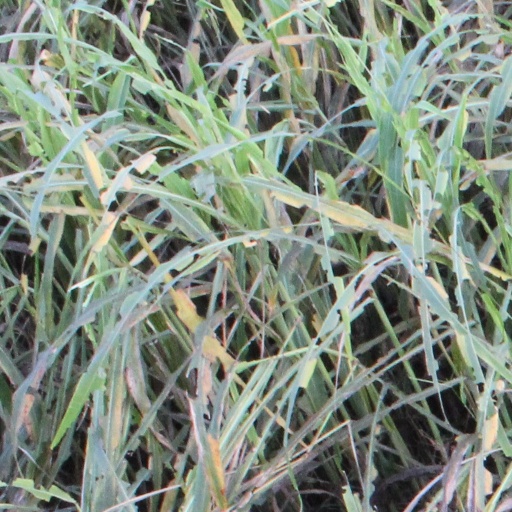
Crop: sorghum